Heklina

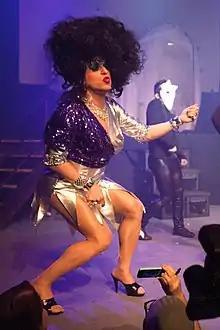
Heklina in 2012

Stefan Grygelko (died April 3, 2023), known professionally as Heklina, was an American actor, drag queen, LGBT rights activist and entrepreneur. Born near Minneapolis, Minnesota to an Icelandic mother, he lived in Iceland for several years in the 1980s, and adopted the name "Heklina" after the Icelandic volcano Hekla. Heklina founded the San Francisco LGBT/drag nightclub and live show Trannyshack in 1996.